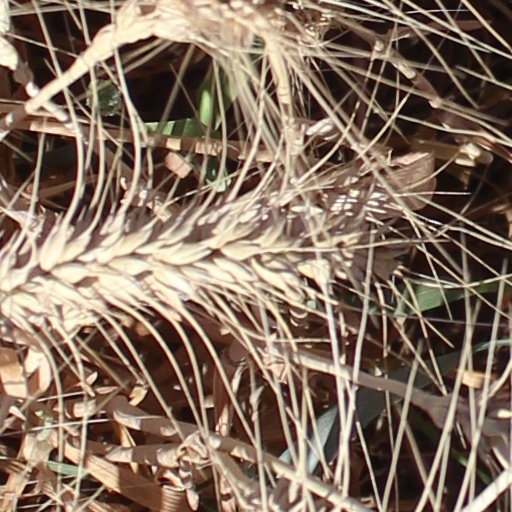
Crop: wheat